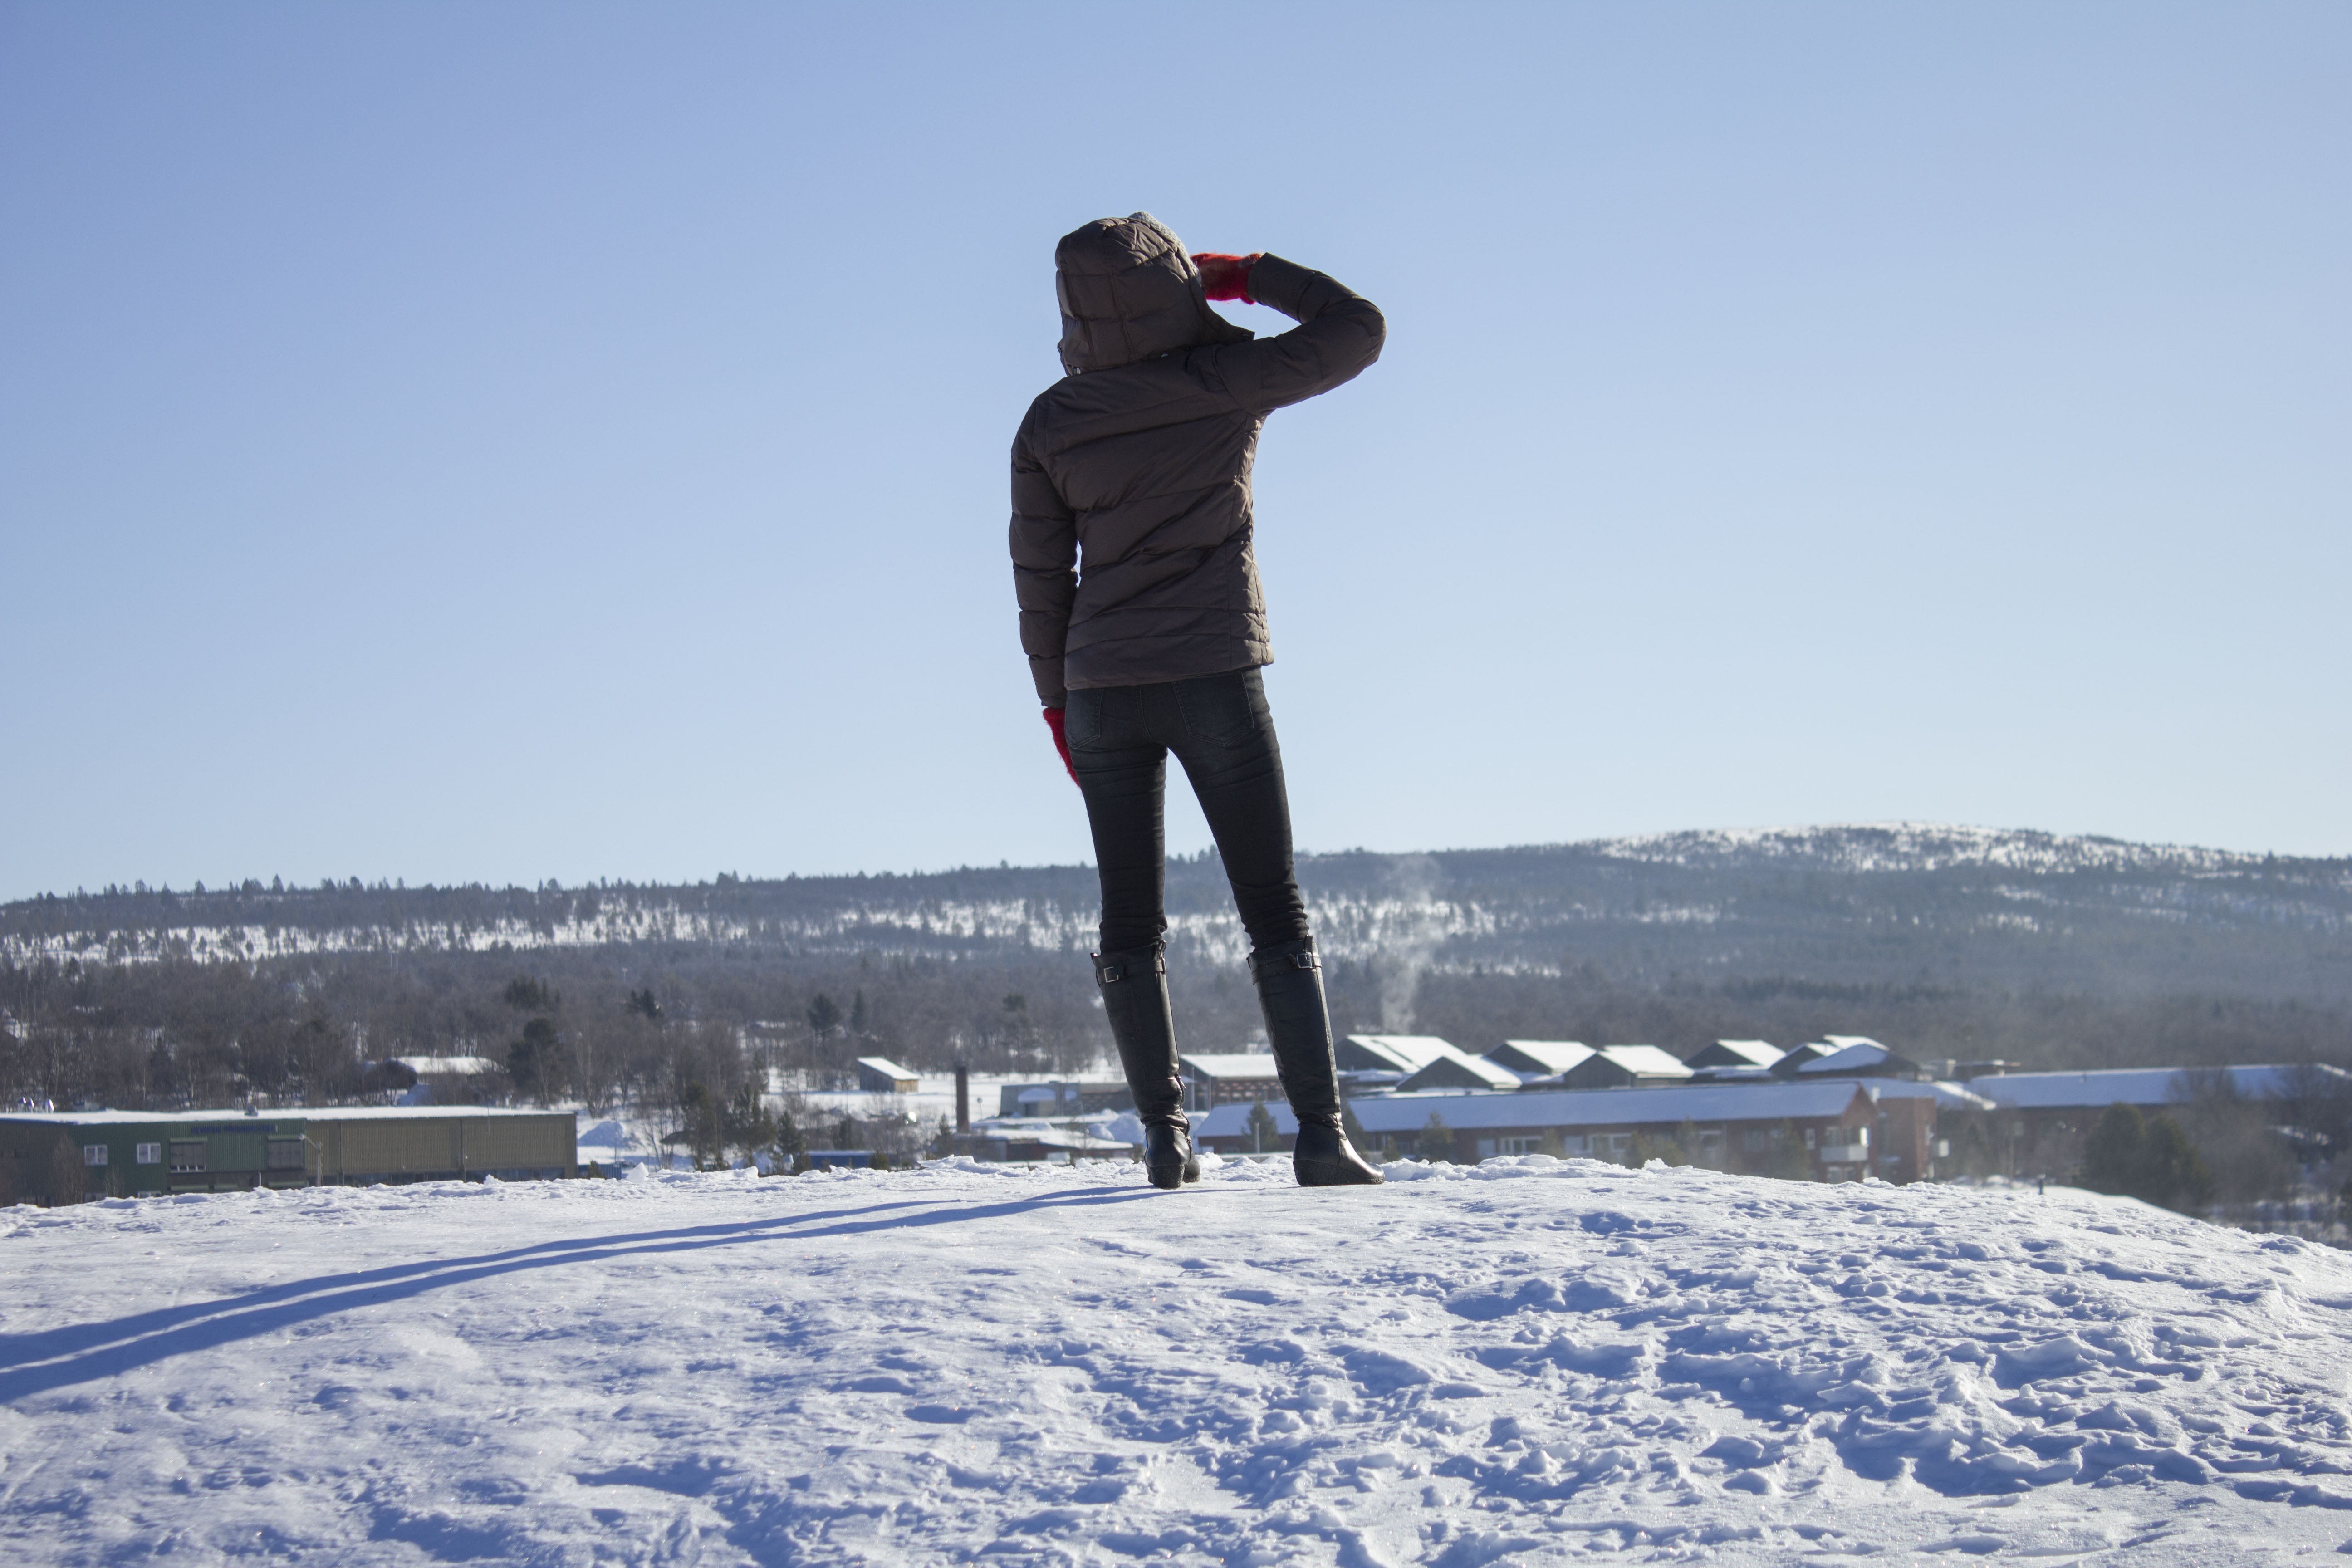
person, snow, cold, winter, white, frost, looking, recreation, ice, weather, human, blue, skiing, season, winter sport, sports, cool, footwear, watching, cross country skiing, nordic skiing, outdoor recreation